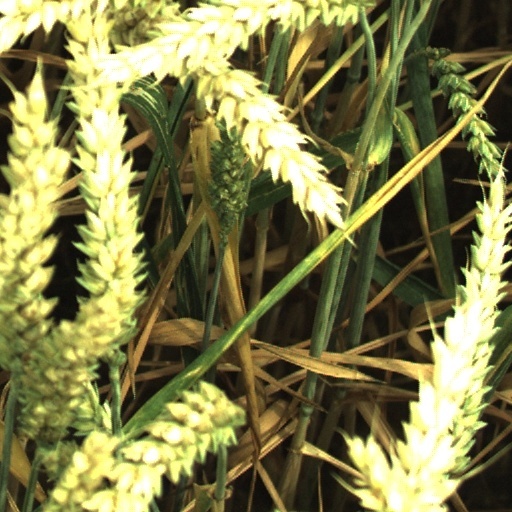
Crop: wheat